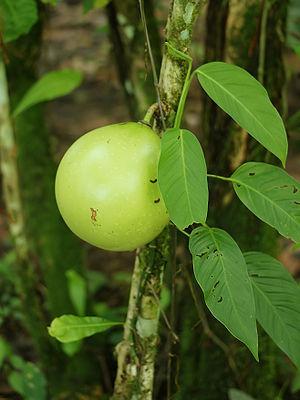
Le calebassier est un petit arbre tropical de la famille des Bignoniacées, originaire d'Amérique tropicale, dont le fruit ligneux est utilisé comme récipient, sous le nom de calebasse ou coui.